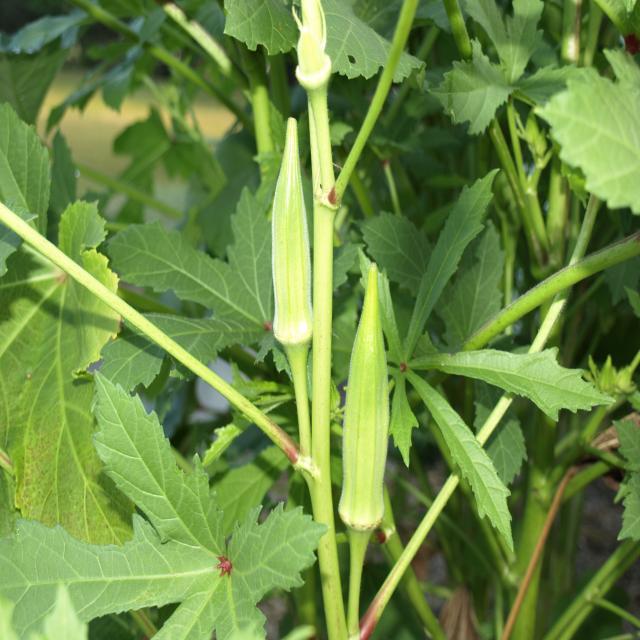
Label: Mature